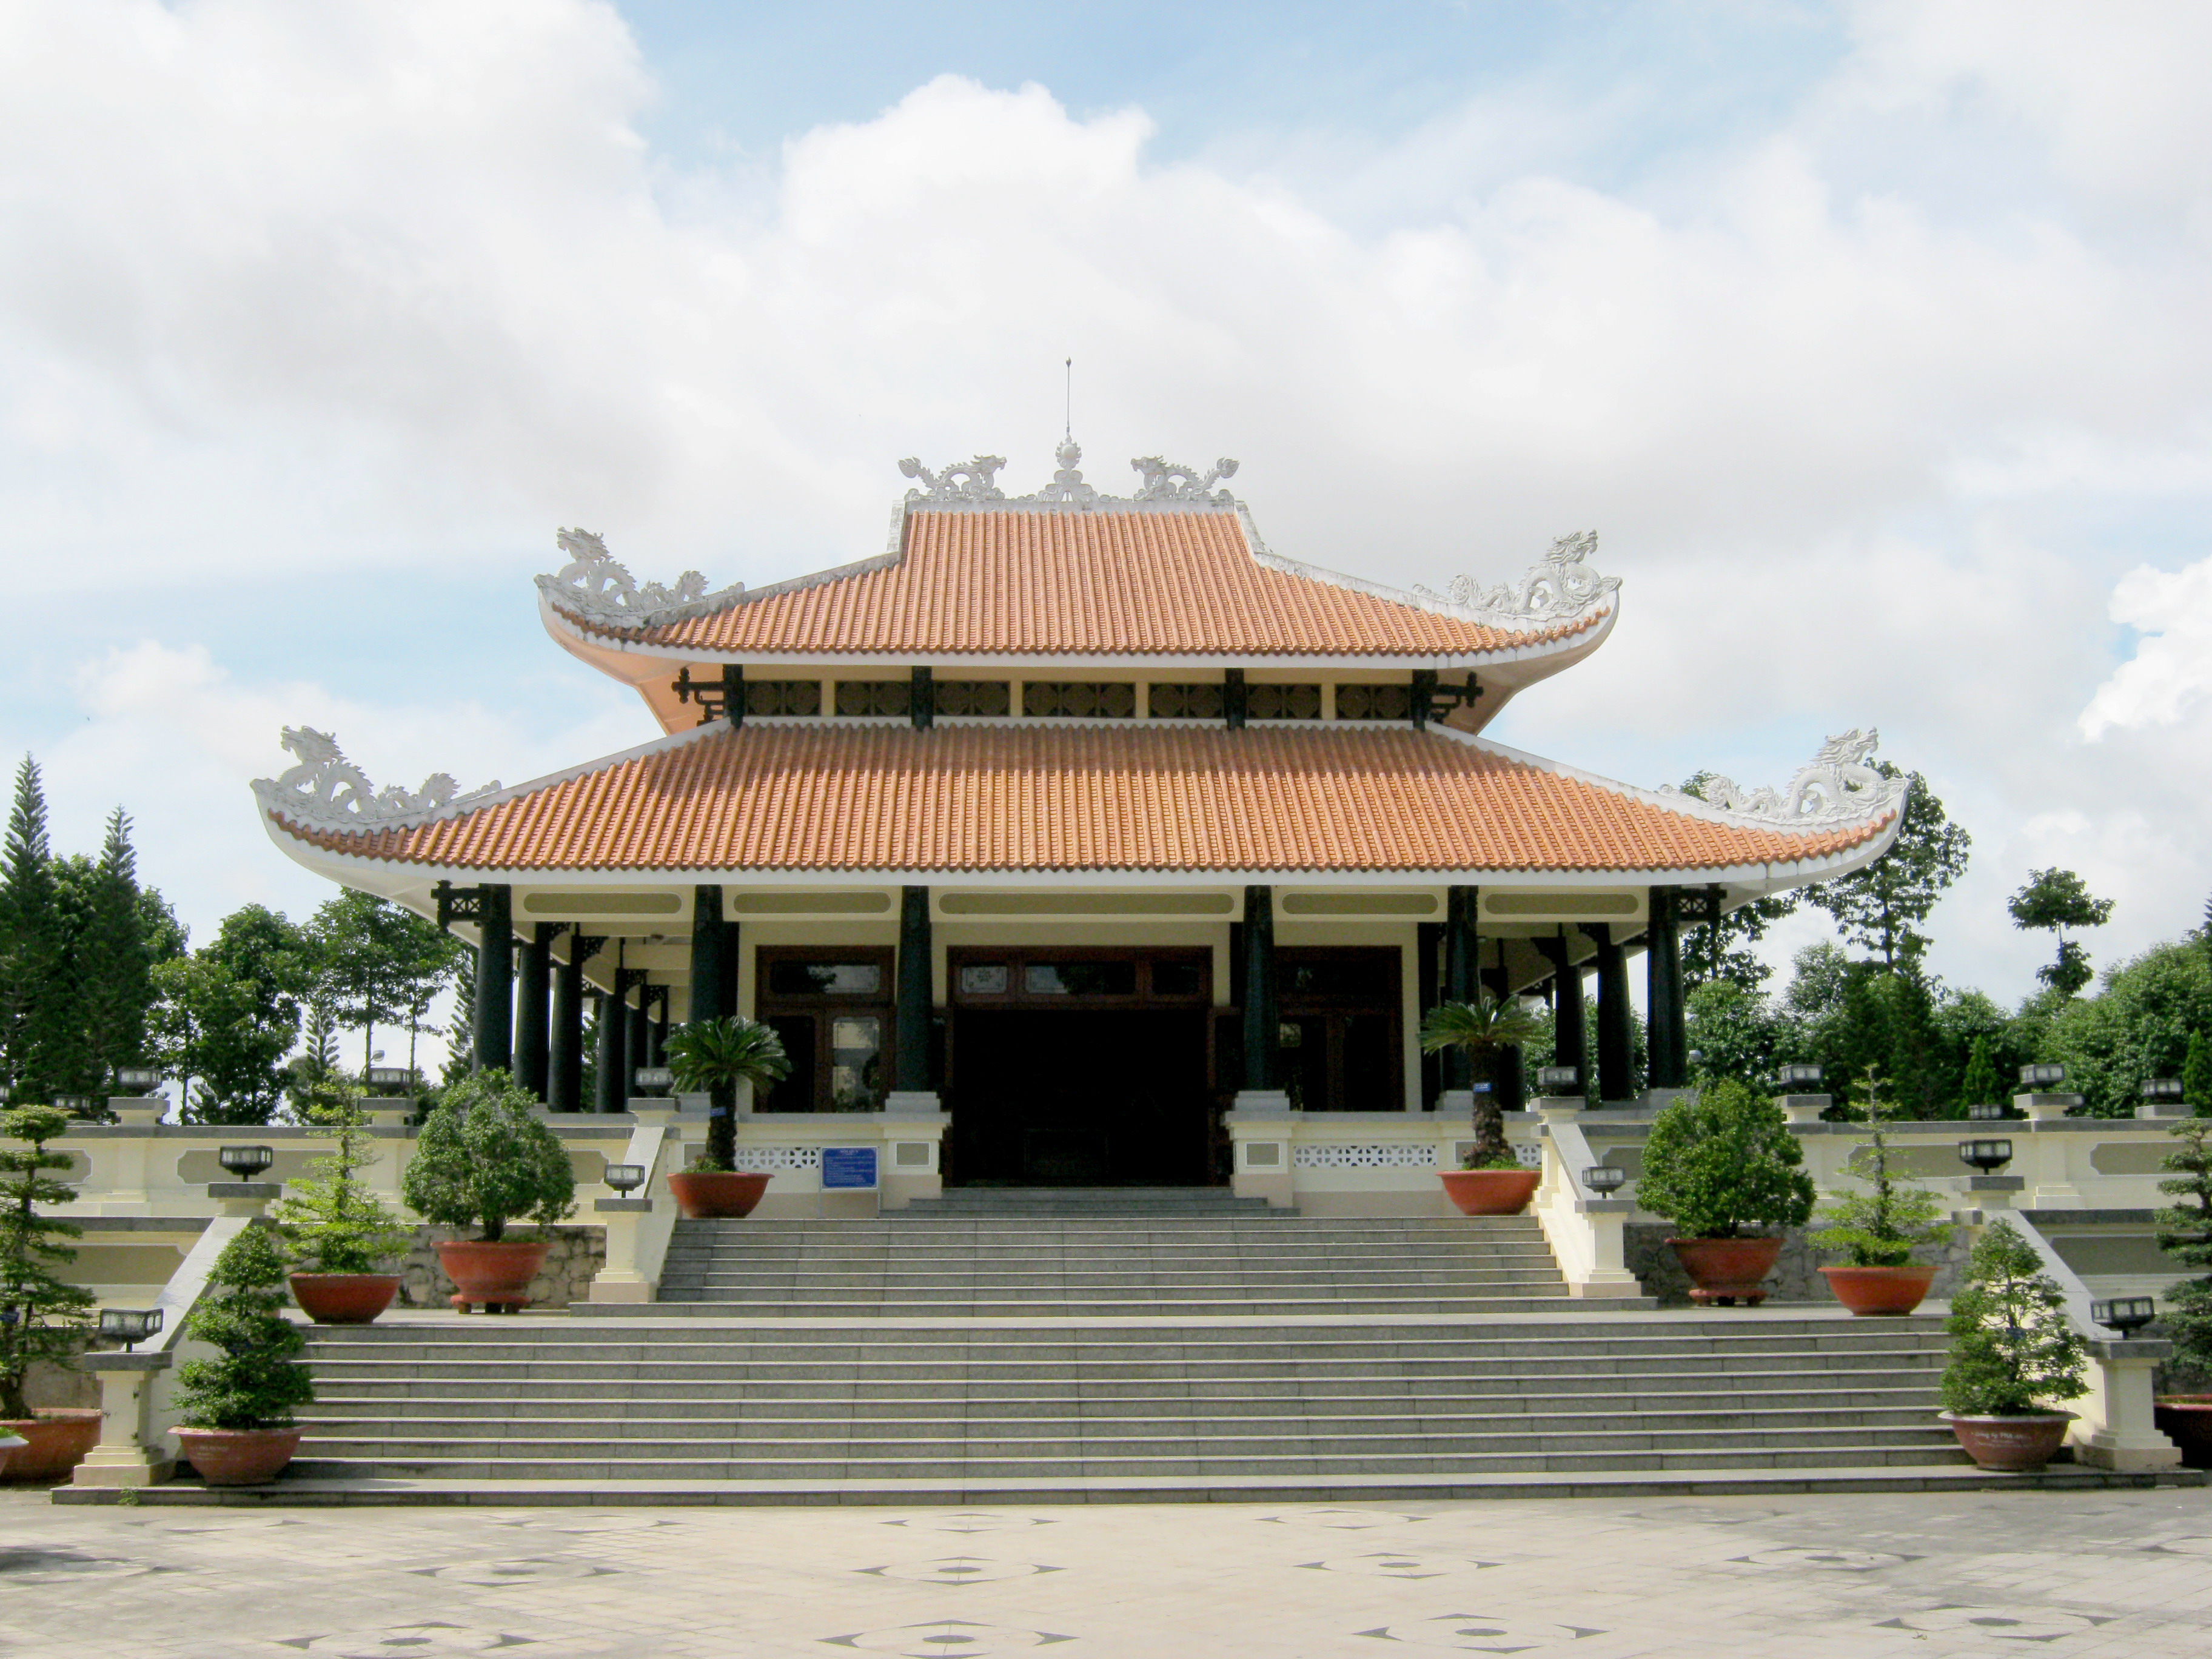
user: text: Màu gạch mái ngói của tòa nhà là gì?
assistant: text: Màu cam nâu

user: text: Tòa nhà trong ảnh là công trình kiến trúc nào ở Việt Nam?
assistant: text: Khu lưu niệm Chủ tịch Tôn Đức Thắng

user: text: Hình tượng rồng trên mái ngói của tòa nhà này có ý nghĩa biểu tượng gì trong văn hóa Việt Nam?
assistant: text: Rồng thường biểu tượng cho quyền lực, thịnh vượng, may mắn và là linh vật tối cao trong văn hóa Việt Nam.

user: text: Nêu ít nhất hai đặc điểm kiến trúc nổi bật của tòa nhà trong ảnh và mục đích chính của các bậc thang lớn dẫn lên công trình.
assistant: text: Hai đặc điểm kiến trúc nổi bật là mái ngói nhiều tầng cong vút với các họa tiết rồng trang trí tinh xảo và hệ thống cột trụ lớn màu sẫm. Mục đích chính của các bậc thang lớn là tạo sự trang nghiêm, dẫn lối và tôn vinh công trình chính.